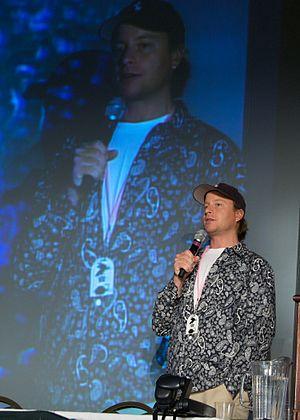
Lazlow Jones, né le 4 septembre 1973, est un animateur de radio et réalisateur américain. Il est connu pour avoir participé à l'écriture et à la production des stations radios des jeux vidéo de la série Grand Theft Auto^